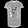
Label: T - shirt / top